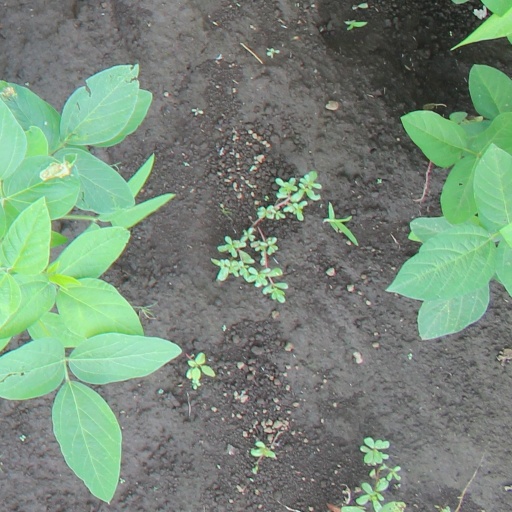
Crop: soybean